Virtus Bologna

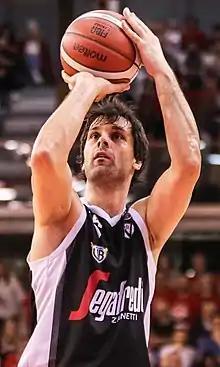
Miloš Teodosić, nicknamed "The Magician" by Virtus fans

On 13 July, Virtus signed a three-year deal with Miloš Teodosić, 2016 EuroLeague champion and former NBA player, who was widely considered one of the best European point guard of all time. In August, the Black V signed Kyle Weems, a small forward from Tofaş, and Stefan Marković, a point guard from BC Khimki who, along with Teodosić, would become the backbone of the team in the following seasons. Among others, the club signed also Vince Hunter, Julian Gamble and Giampaolo Ricci. In the 2019–20 season, Virtus played some home games, including the derby against Fortitudo won 94–62, at the Virtus Segafredo Arena, a temporary indoor arena with a capacity of nearly 10,000 seats, located in the Fiera District.